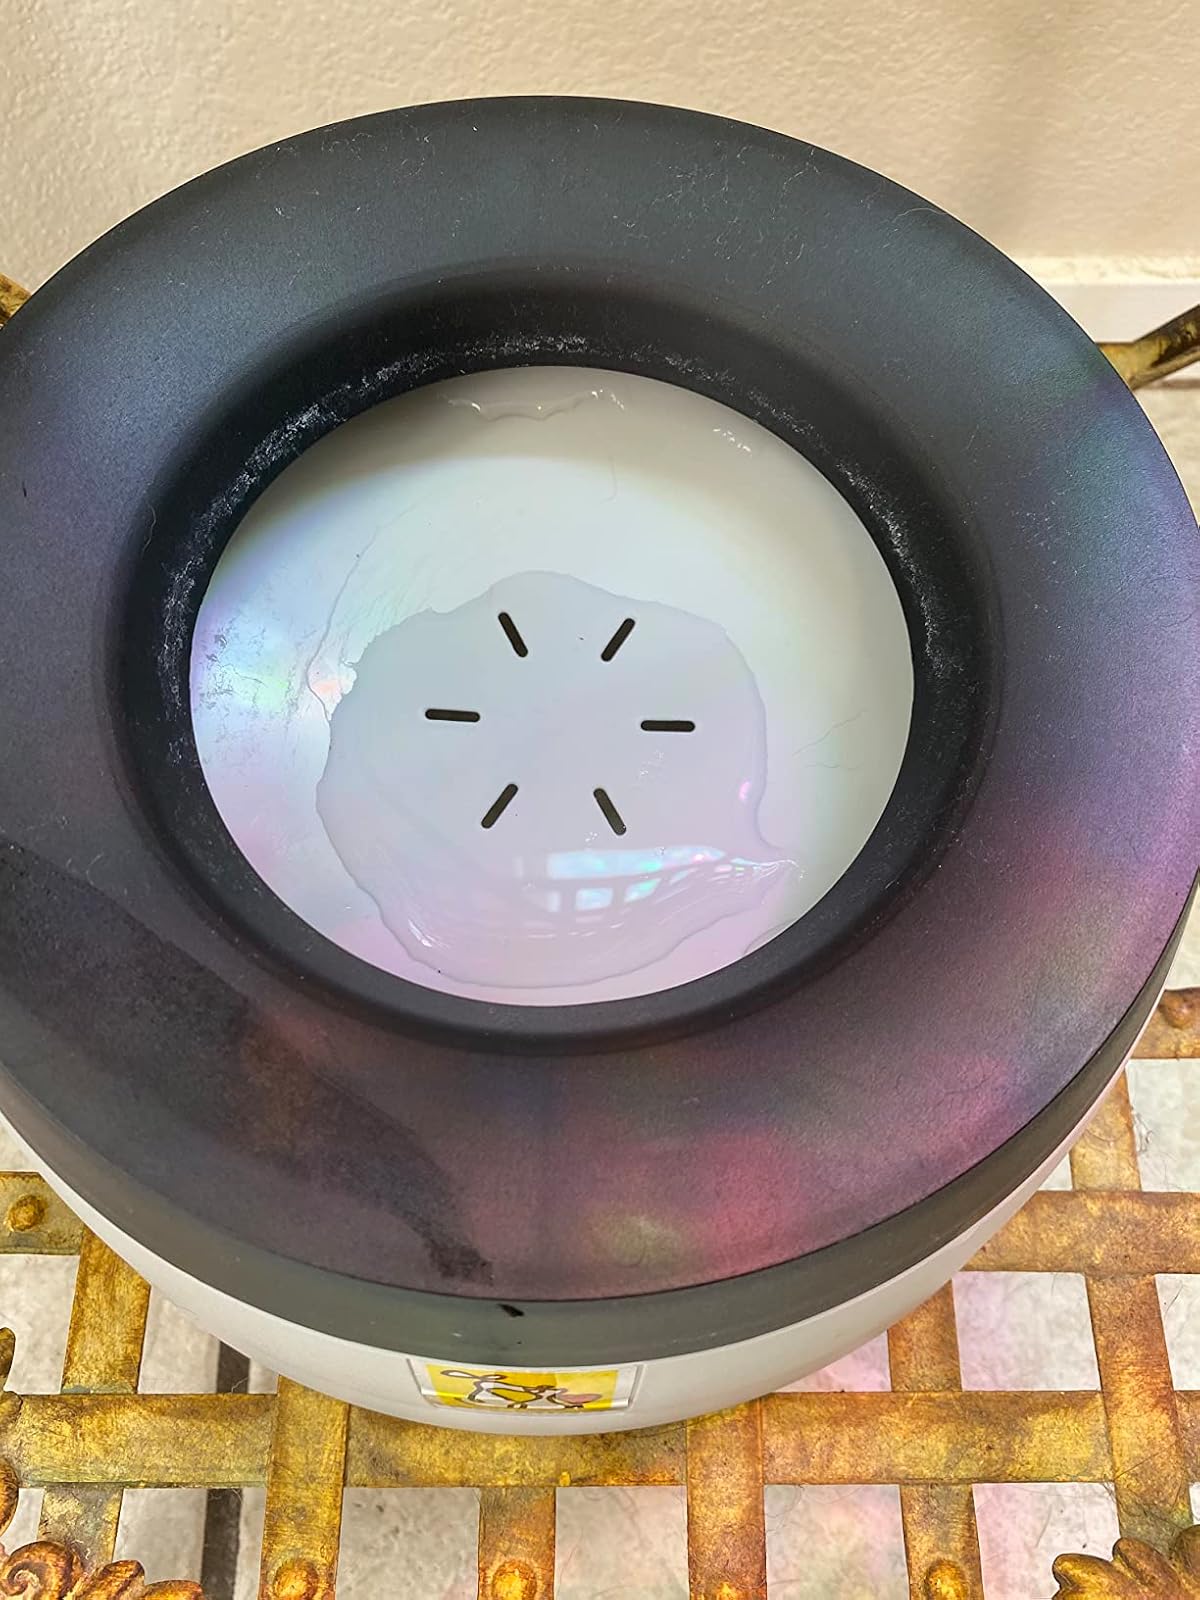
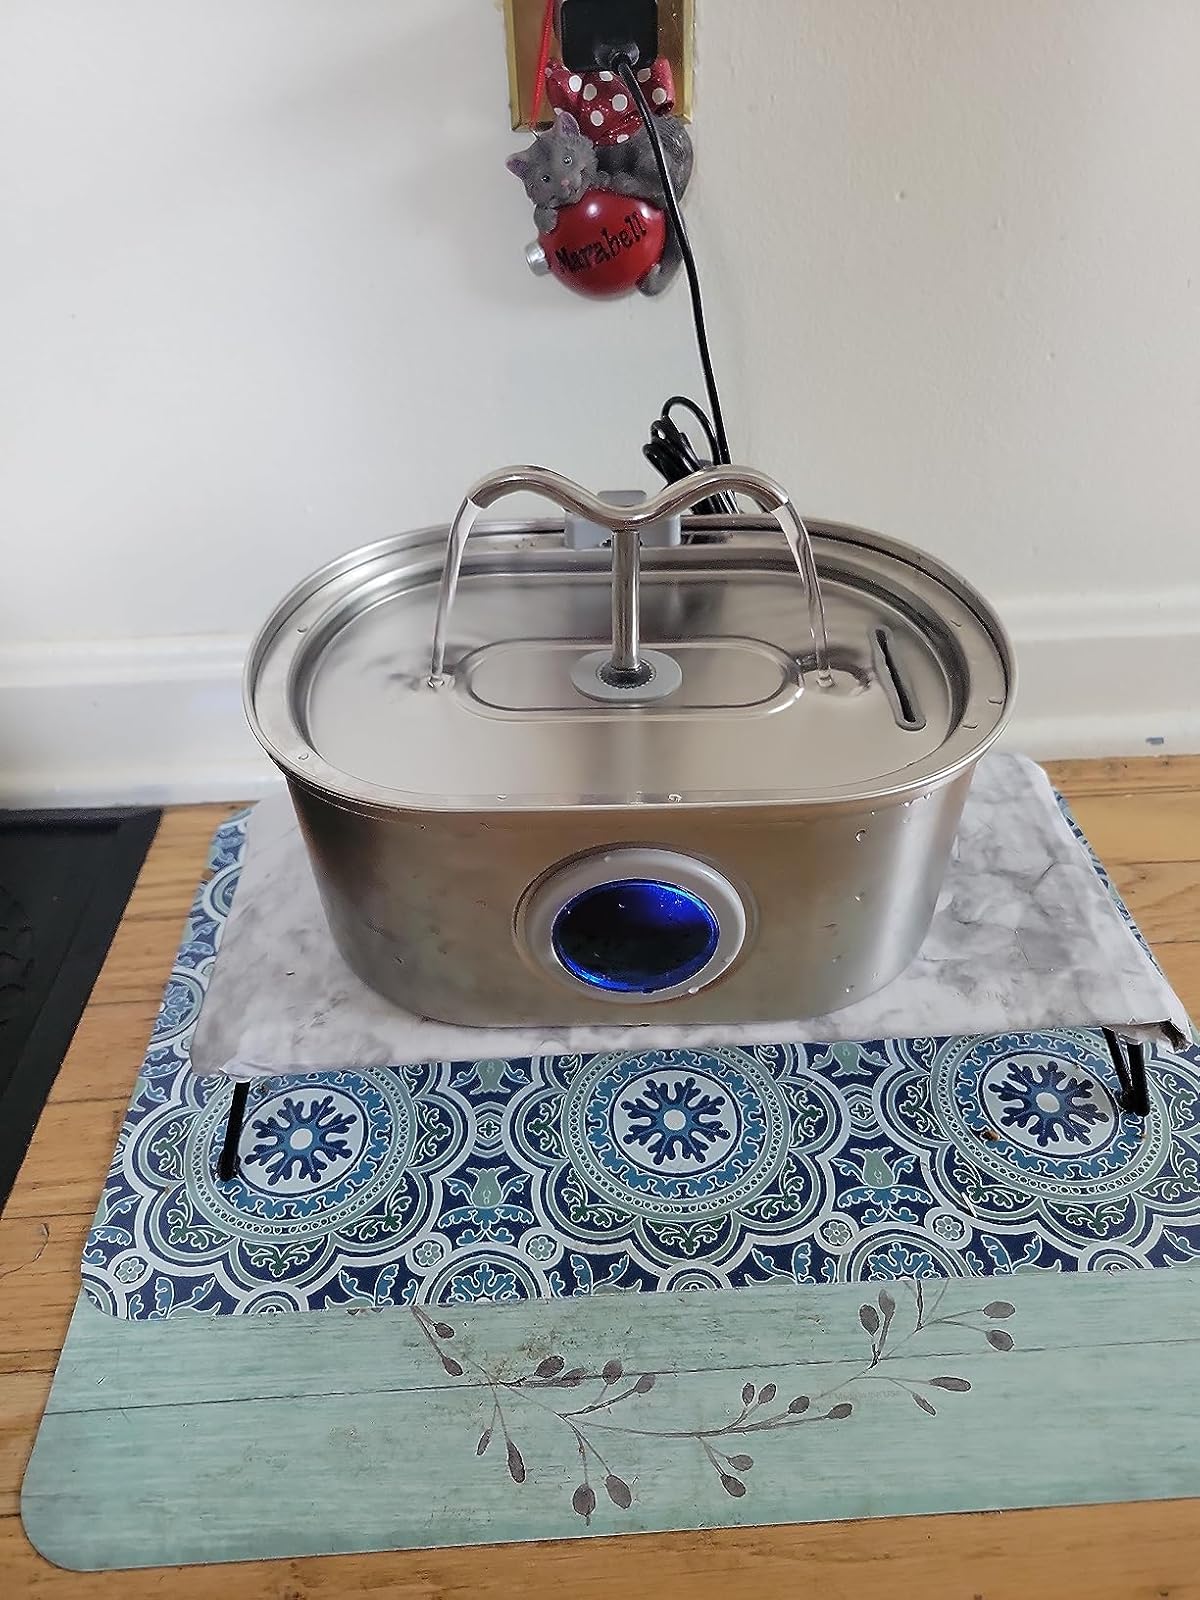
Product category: items_bowl
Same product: no